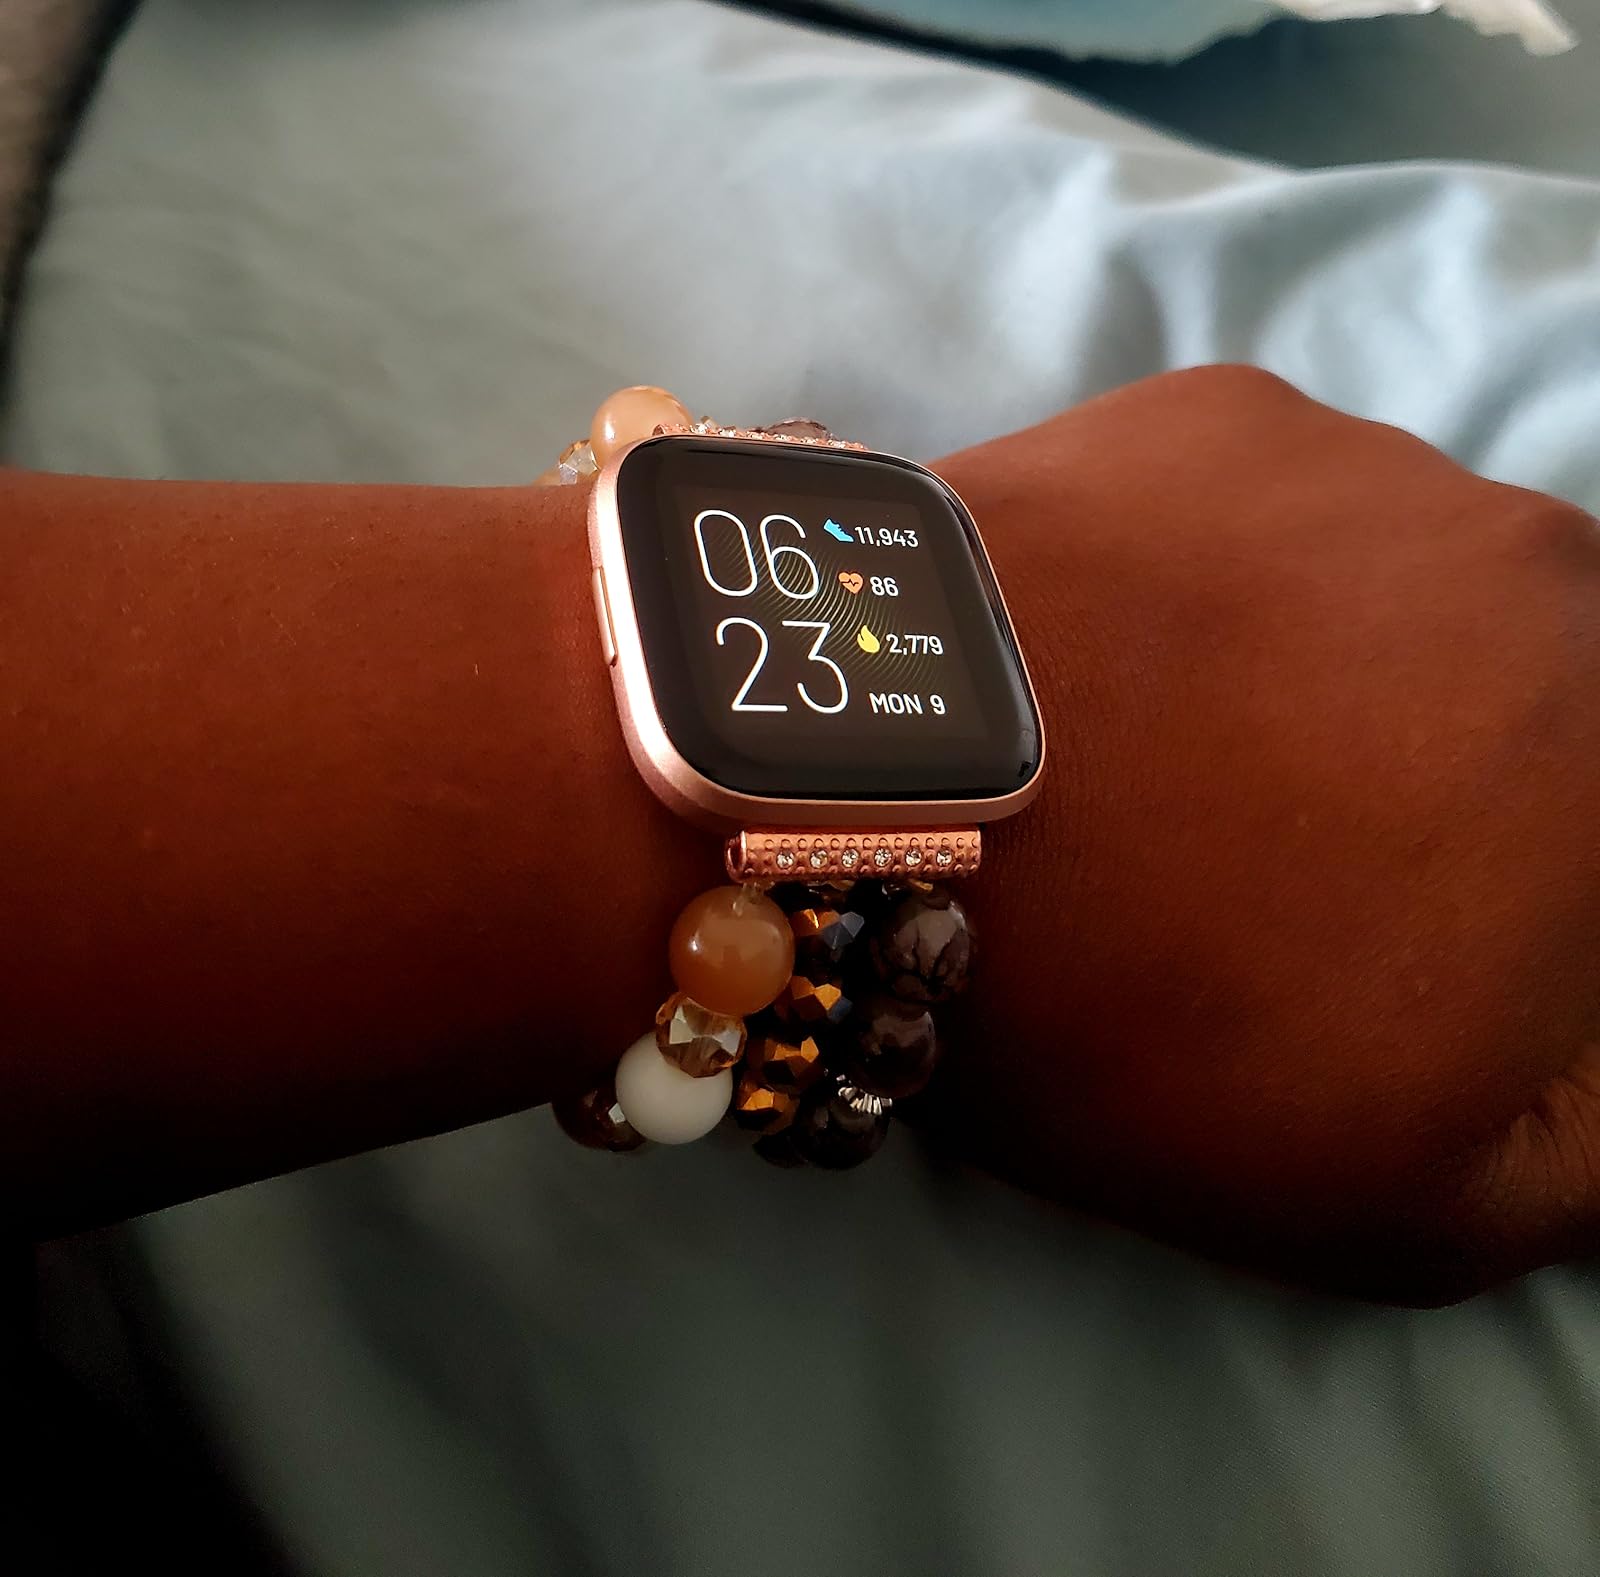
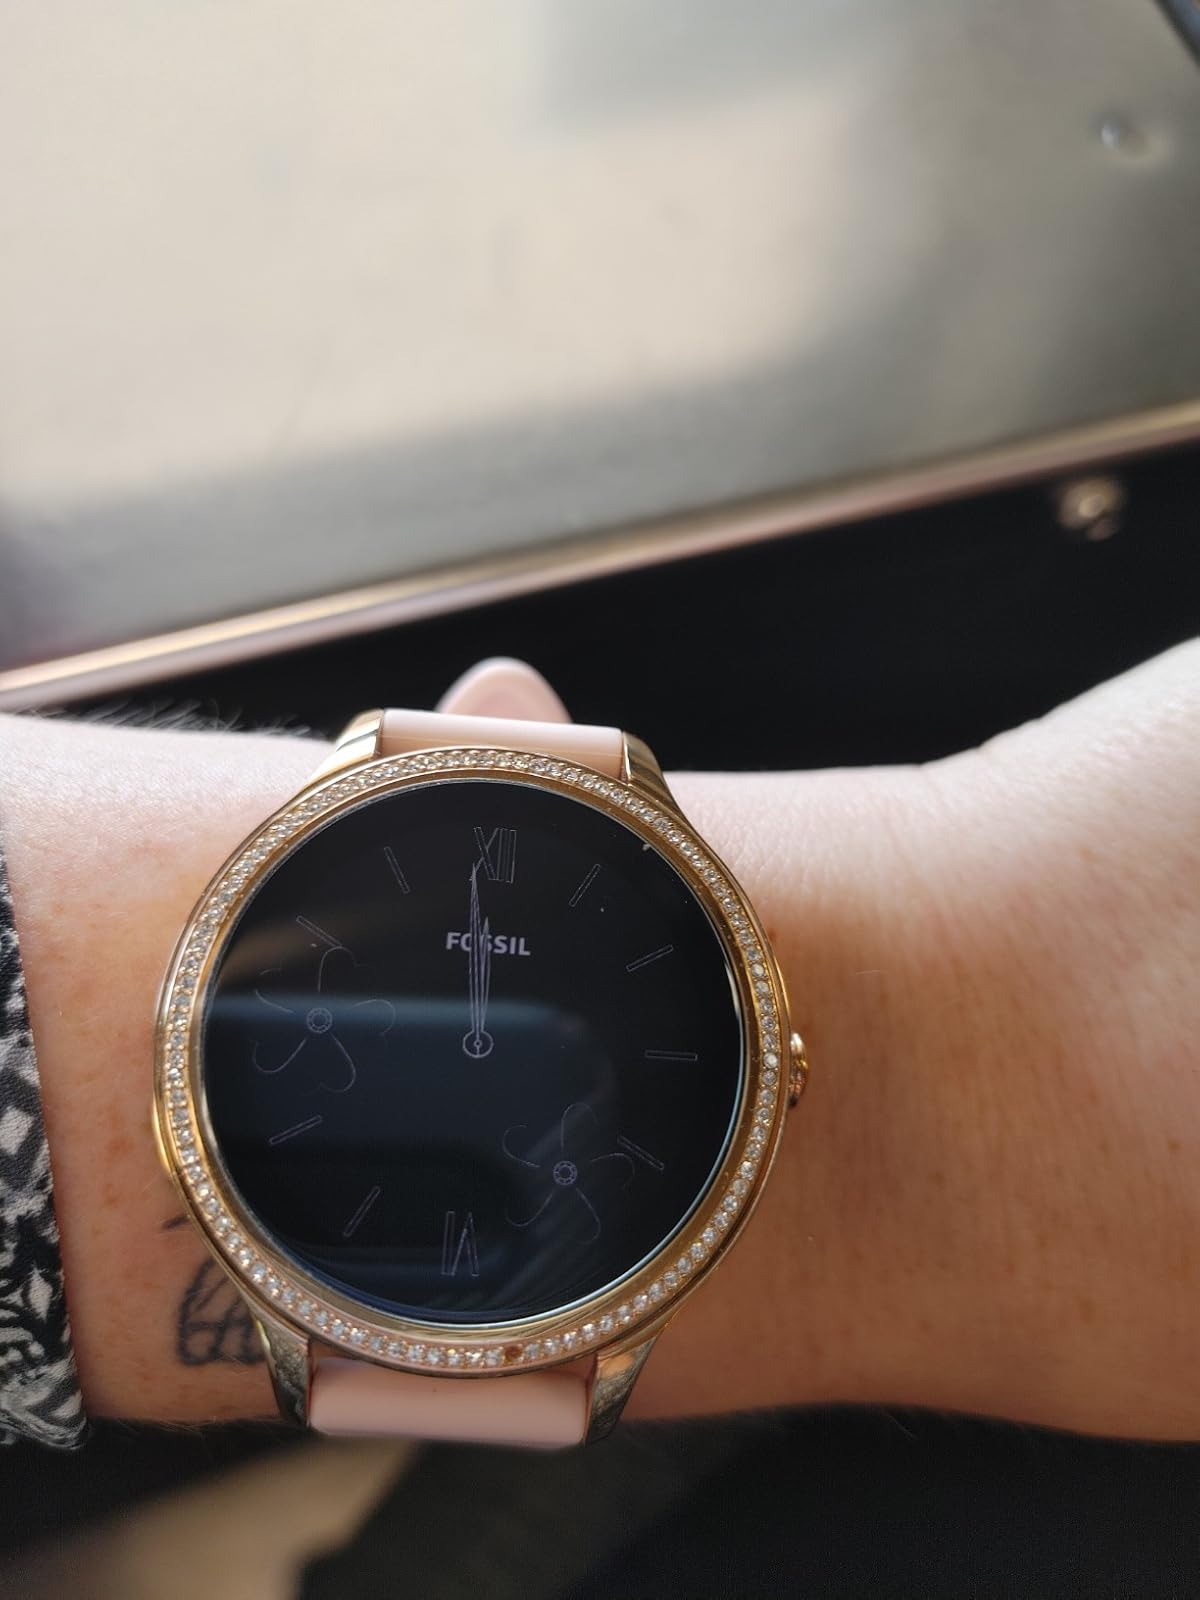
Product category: smartwatch
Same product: no